Lauren Albanese

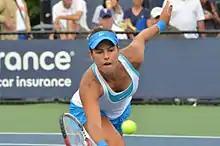

She began her professional career in 2006. Her highest WTA singles ranking is 158, which she reached on June 15, 2009. Her career high in doubles is 213, which she reached on February 28, 2011.